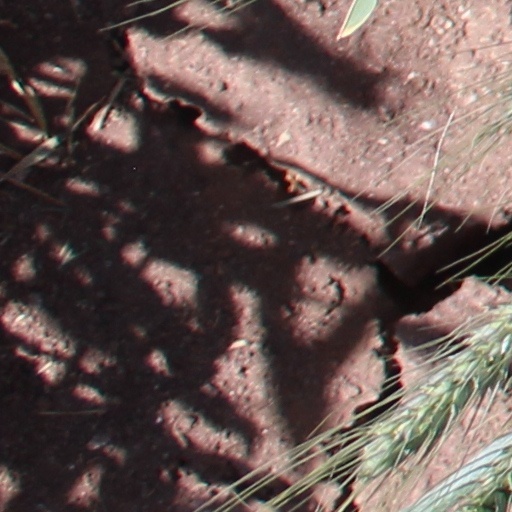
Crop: wheat